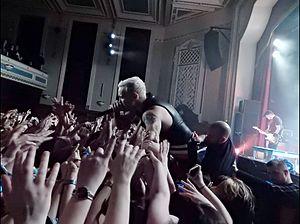
Le Islington Assembly Hall est une salle de concert et un espace d’événements sur Upper Street située dans le quartier d'Islington, à Londres et un Monument Classé de Grade II. Il peut accueillir jusqu'à 800 personnes, dont 200 sur son balcon. D'autres événements que des spectacles musicaux, tels que des réunions publiques, y sont également organisés.